Immanuel Christian Leberecht von Ampach

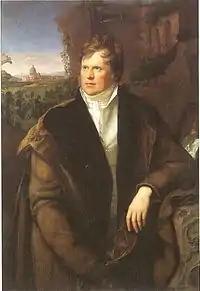
Immanuel Christian Leberecht von Ampach (1820); portrait by Carl Christian Vogel von Vogelstein

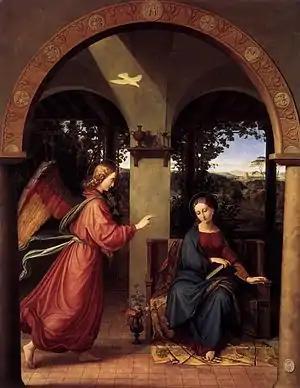
The Annunciation, by Julius Schnorr von Carolsfeld

Immanuel Christian Leberecht von Ampach (11 December 1772, in Artern – 5 June 1831, in Naumburg) was a German collegiate church councillor, canon in Naumburg, and Dean of the collegiate chapter in Wurzen. He is best remembered as a coin collector and patron of the arts.